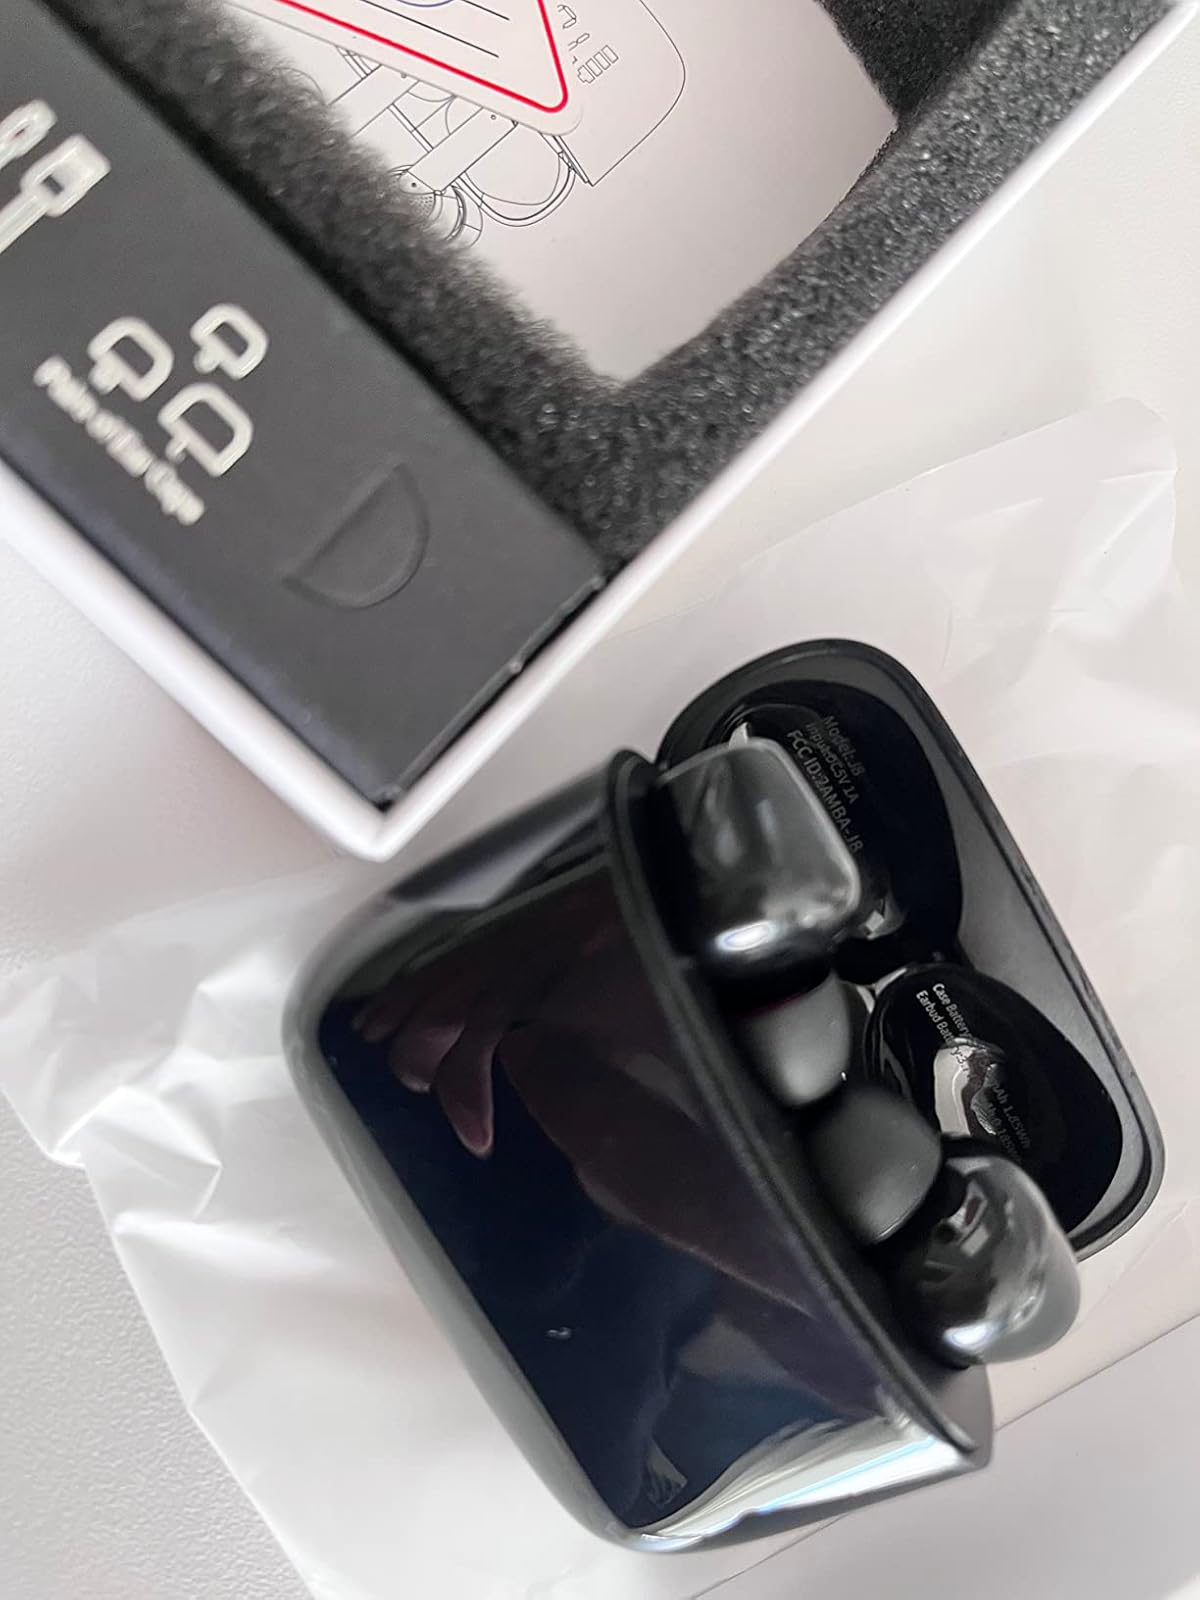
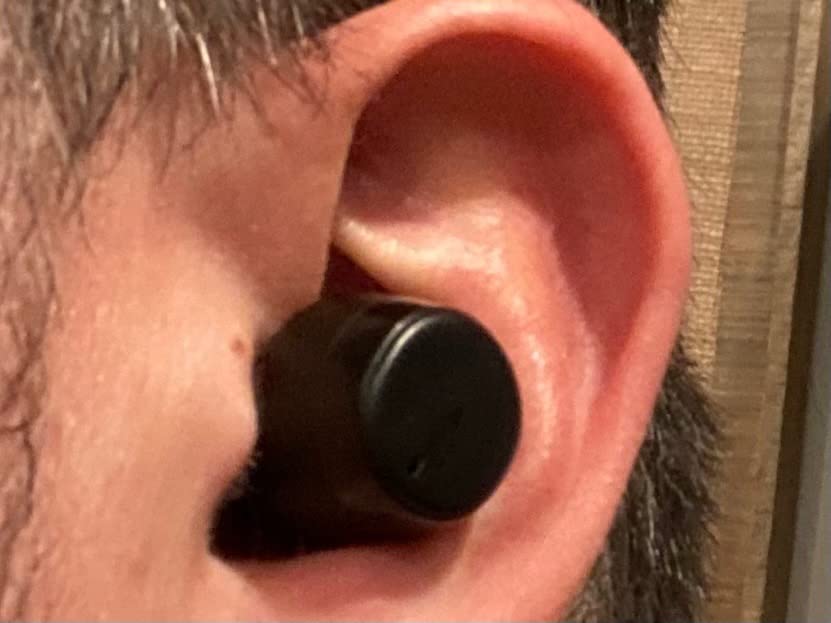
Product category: earbuds
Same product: no